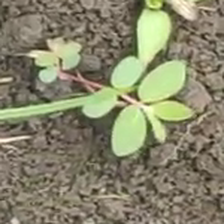
Weed species: Choti_dudhi_(Euphorbia_hirta)